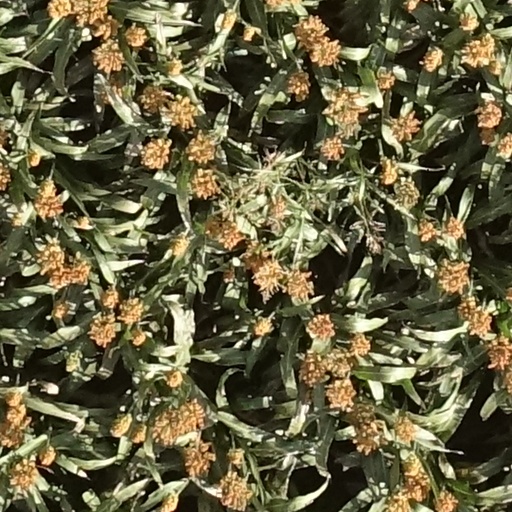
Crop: sorghum